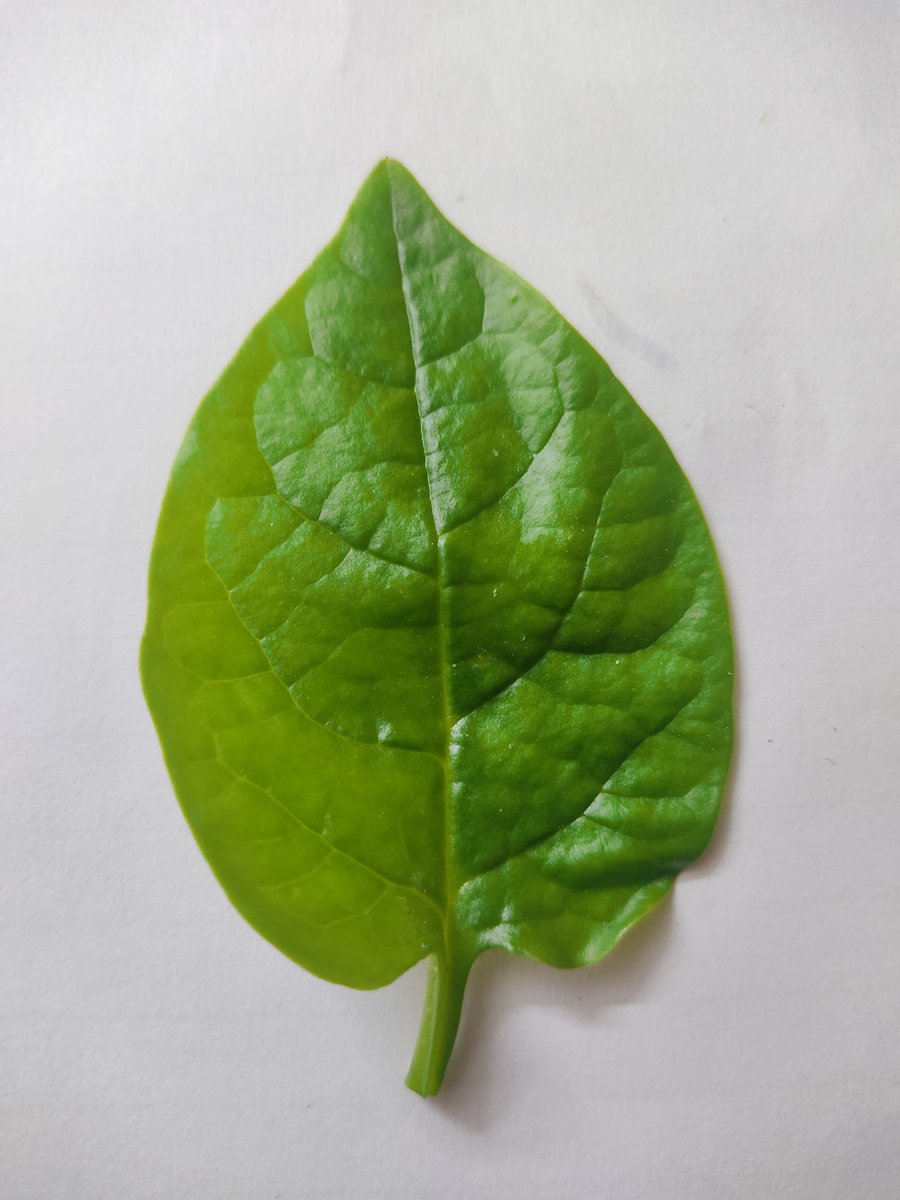
Label: Healthy-Leaf